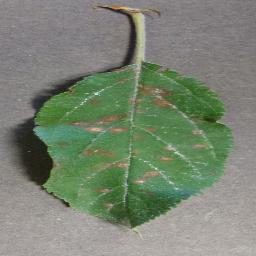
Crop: apple
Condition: cedar_rust